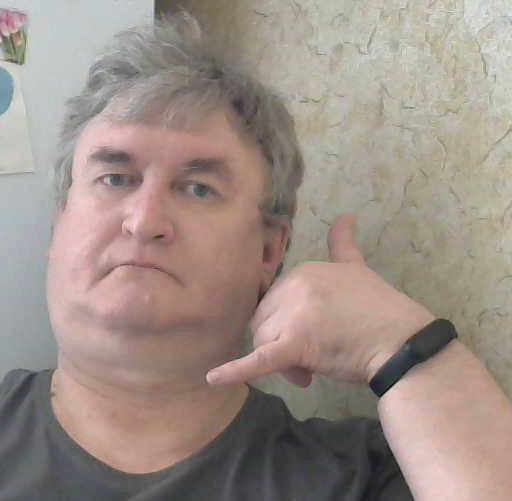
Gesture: call